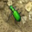
Label: beetle